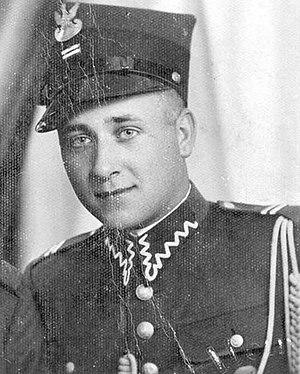
Józef Franczak, né le 17 mars 1918 à Kozice Górne, en Pologne, et tué le 21 octobre 1963, est un soldat de l'Armée polonaise, de l'Armia Krajowa pendant la Seconde Guerre mondiale, et le dernier des Soldats maudits - membres de la résistance anti-communiste en Pologne. Il a porté les noms de code de Lalek, Laluś, Laleczka, Guściowa, ainsi que le nom d'emprunt Józef Babiński. Sur les 45 années de sa vie, il en passa 24 comme combattant de la résistance.